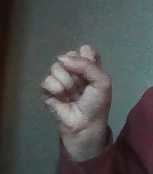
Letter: saad